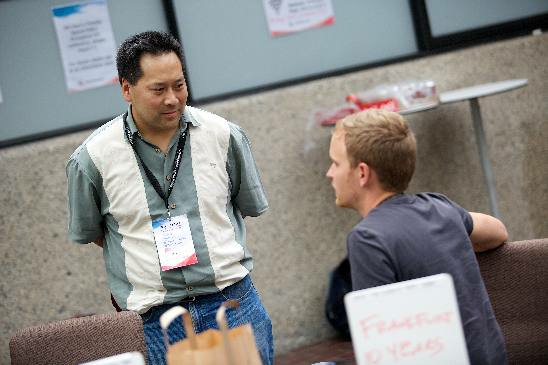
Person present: Yes